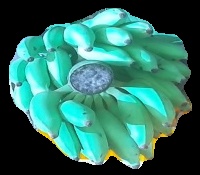
Variety: elakki-bale
Grade: grade2